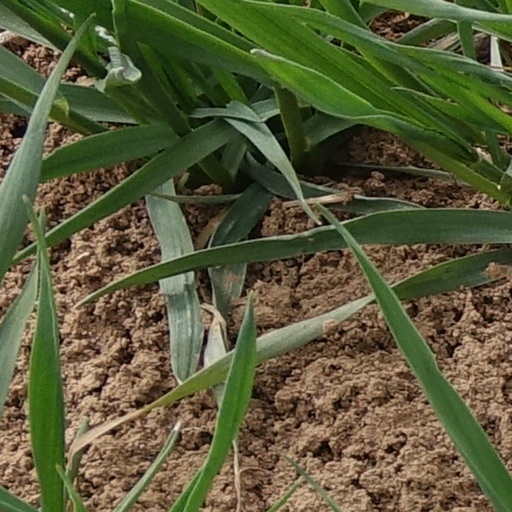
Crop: wheat